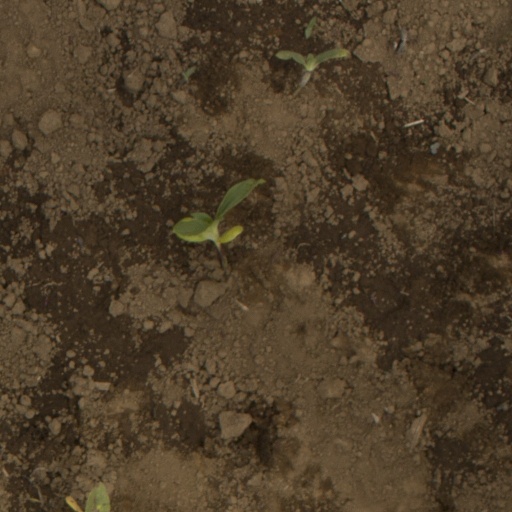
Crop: Jerusalem artichoke